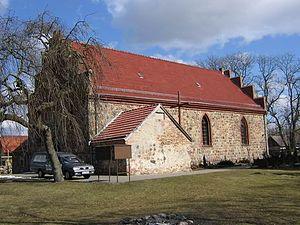
Dobra est un village de la voïvodie de Poméranie occidentale, dans le powiat de Police, en Pologne.